Gaj massacre

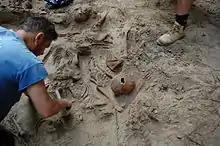
Exhumation of the OUN-UPA victims in Gaj, 2013

One day before the massacre, on 29 August 1943, the same UPA unit led by Telemon Majdaniec murdered 40 Poles in the Polish town of Mielnica, and in the night relocated to the Ukrainian village of Janówka where a large group of peasants was assembled for the raid on Gaj. They entered the colony at dawn, when many Poles were still sleeping.